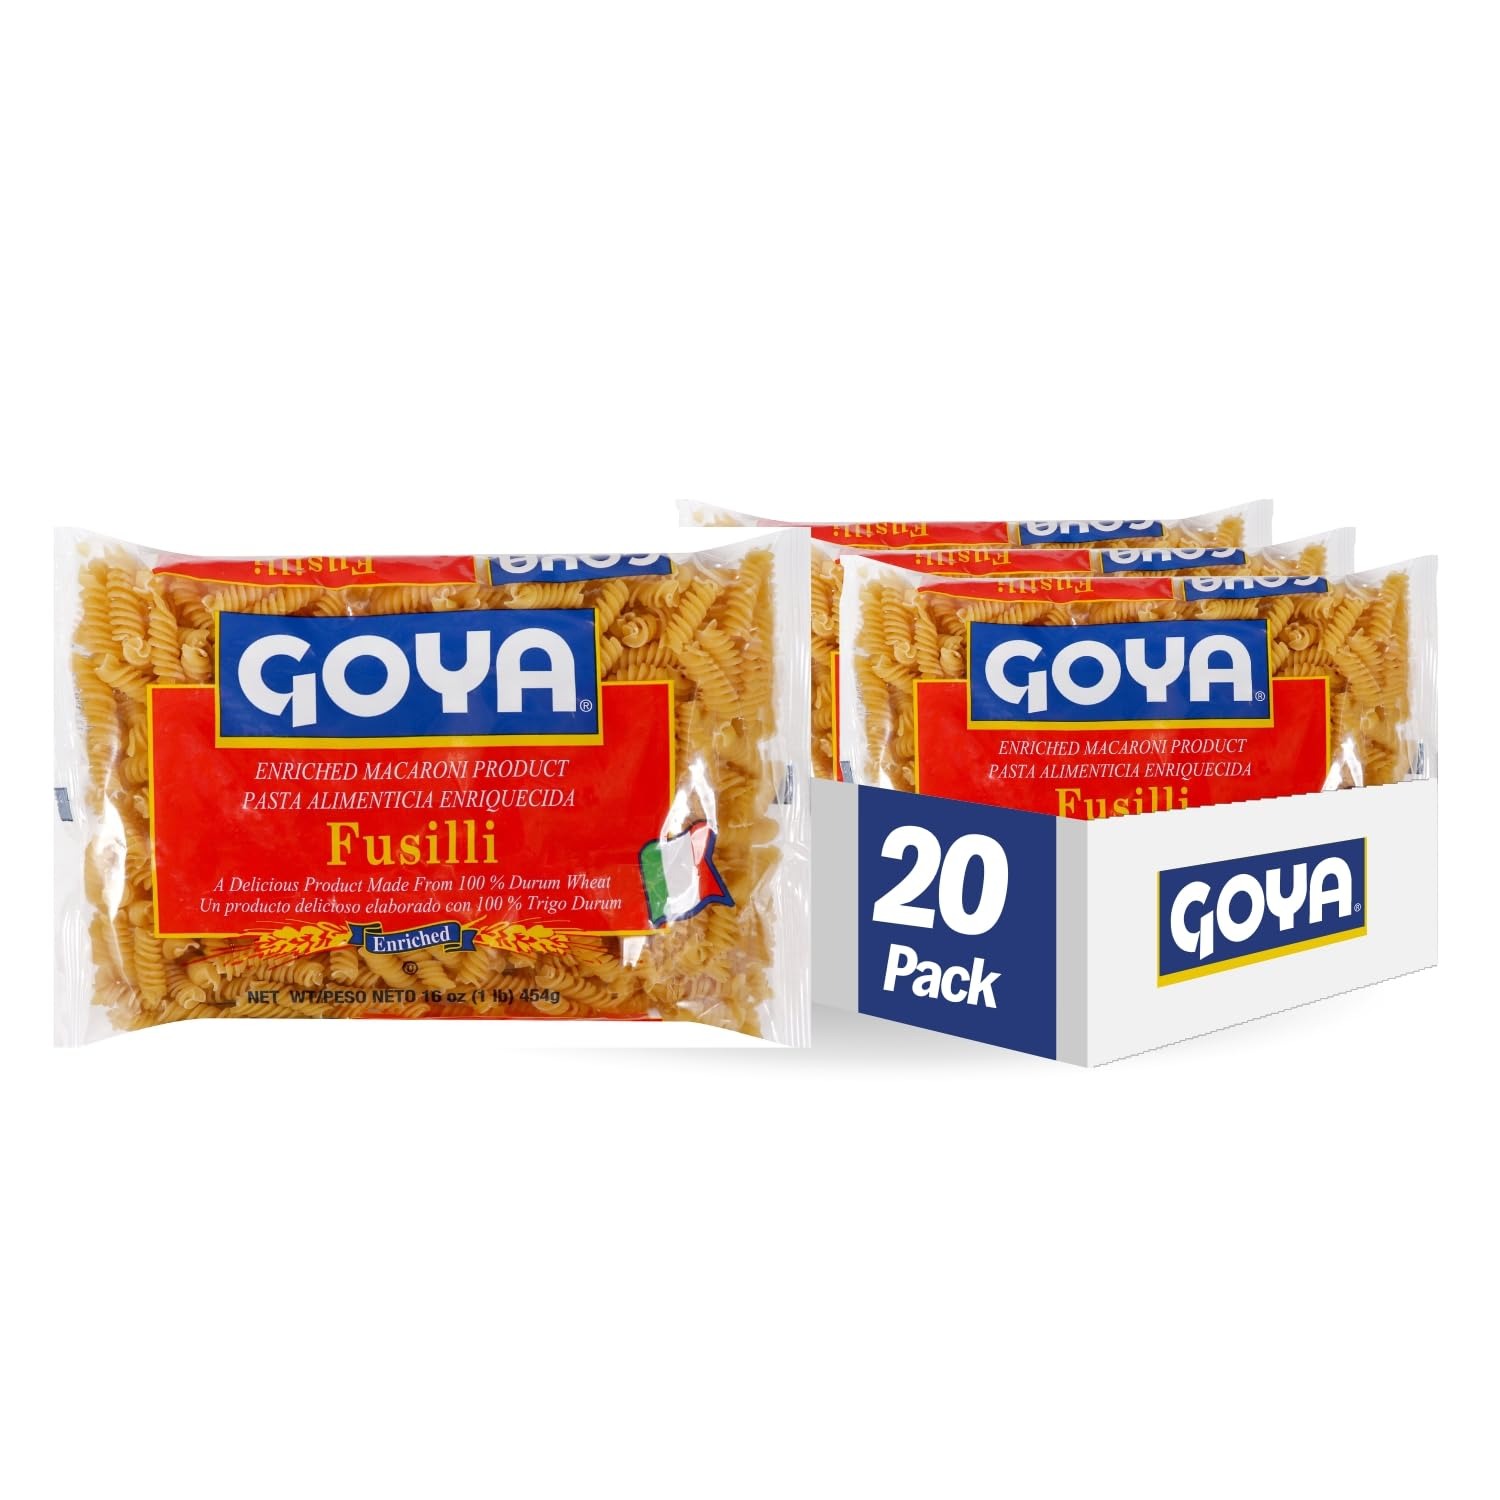
Item Name: Goya Foods Fusilli Pasta, 16-Ounce (Pack of 20)
Bullet Point 1: DELICIOUS PASTA | Goya Fusilli is a delicious product made from 100% durum wheat. Enjoy Goya Fusilli with your favorite sauce for a great Italian dish anytime.
Bullet Point 2: CONVENIENT & VERSATILE | Enjoy Goya Fusilli with your favorite sauce for a great Italian dish anytime, perfect for all of your favorite pasta recipes. An enriched Goya pasta product, Goya Fusilli is sure to become your new pantry staple.
Bullet Point 3: NUTRITIONAL QUALITIES | Low Fat, Saturated Fat Free, Trans Fat Free, Cholesterol Free, Sodium Free
Bullet Point 4: PREMIUM QUALITY | If it's Goya... it has to be good! | ¡Si es Goya... tiene que ser bueno!
Bullet Point 5: PACK OF 20: 16 OZ BAGS | Single unit boxes and multipacks of Goya's extensive line of Pastas & Noodles available on Amazon, Amazon Fresh and Prime Pantry
Value: 320.0
Unit: Fl Oz

Price: 1.48